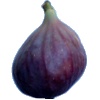
Label: Fig 1